Andrew Hsia

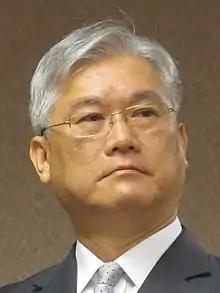

Hsia Li-yan (born 24 December 1950), also known by his English name Andrew Hsia, is a Taiwanese lawyer and diplomat who is a vice chairman of the Kuomintang. He was minister of the Mainland Affairs Council from February 2015 to May 2016, and was chairman of the Association of Foreign Relations (AFR) from 2017 to 2022. Since 2023, he continues to serve on the AFR Board as managing supervisor.